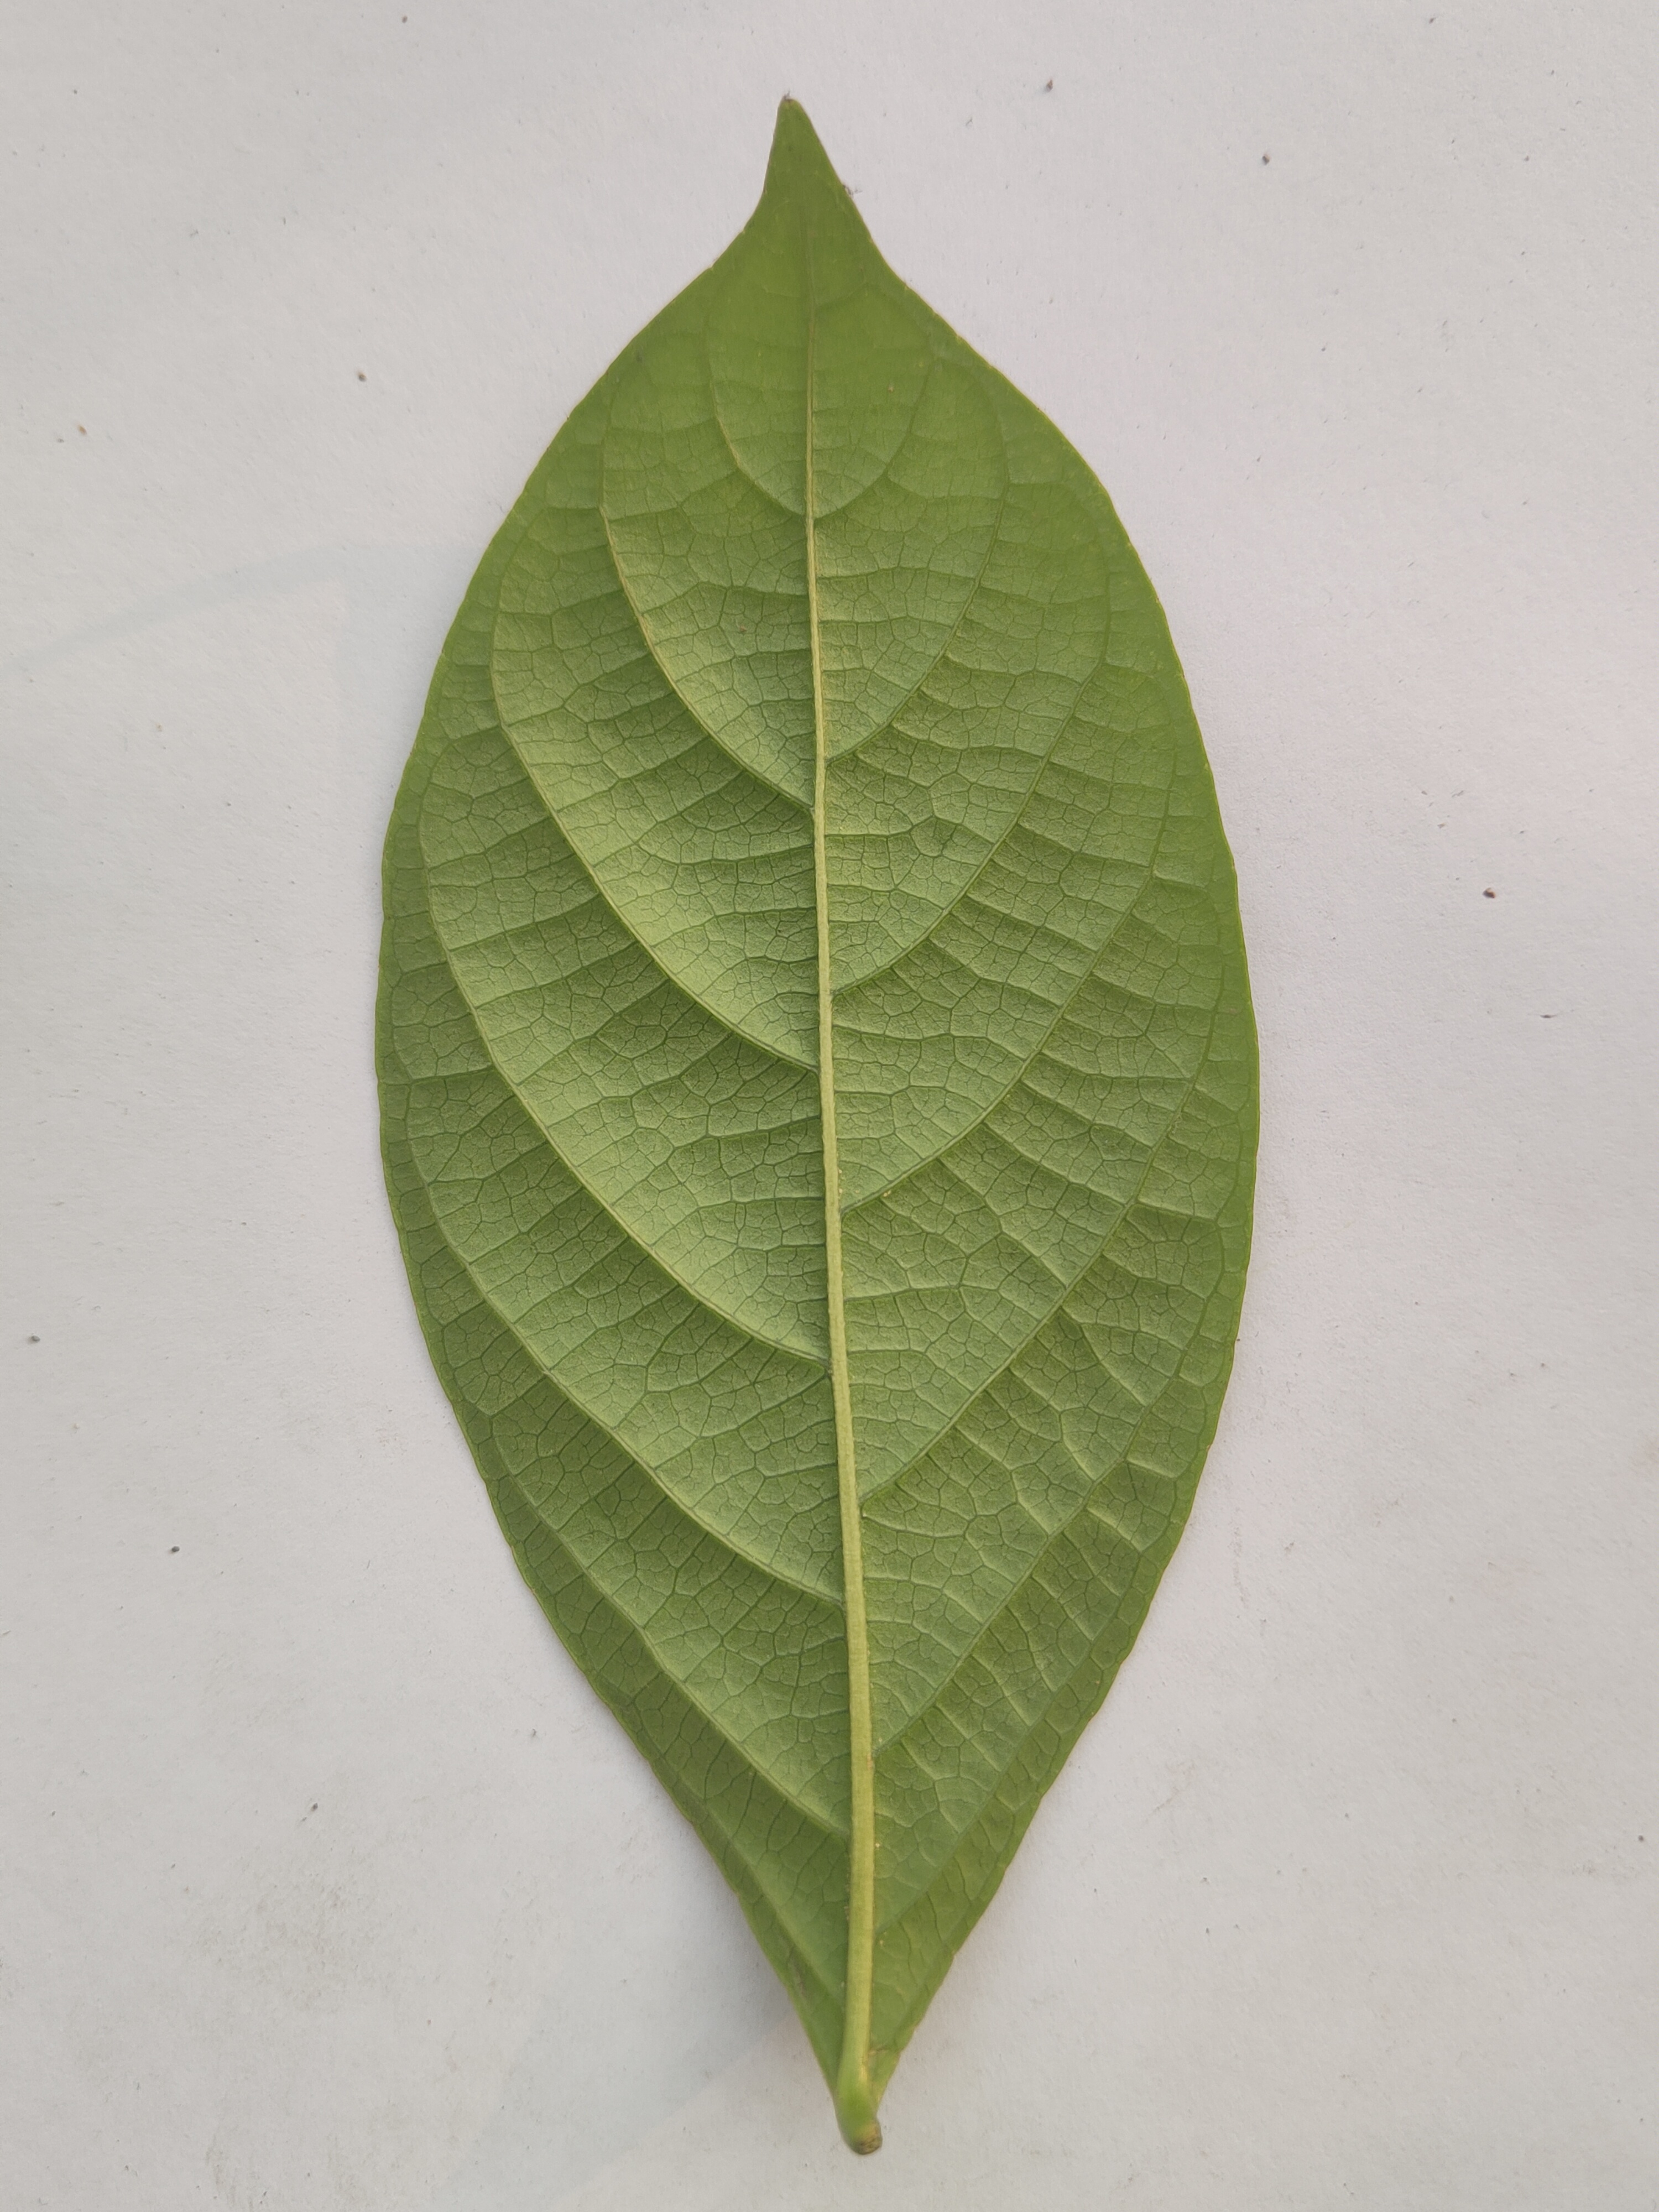
Leaf variety: Lotkon